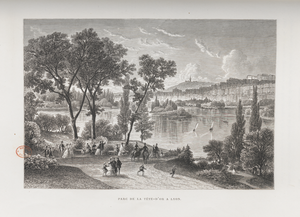
Gravure représentant le Parc de la Tête d'Or à Lyon (France) dessinée par Auguste Paul Charles Anastasi, extraite de ""Les jardins
Le parc de la Tête d'or est un parc urbain public situé à Lyon, l'un des plus grands de France. Œuvre des frères Denis et Eugène Bühler, le parc est ouvert dès 1857 alors que les travaux ne sont pas achevés. Il est exactement contemporain du Central Park de New York, créé la même année. Le parc est enrichi de nombreux bâtiments comme les grandes serres en 1865, le vélodrome, le chalet des gardes et le chalet en 1894, la clôture en 1896, les serres de collection en 1899, le monument aux morts de l'île aux Cygnes entre 1914 et 1930 ou encore la nouvelle roseraie entre 1961 et 1964.